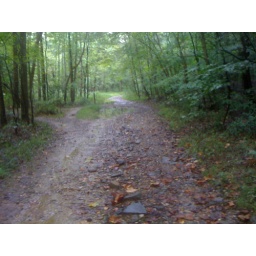
Access road that wraps around to the back of the mountain bike park